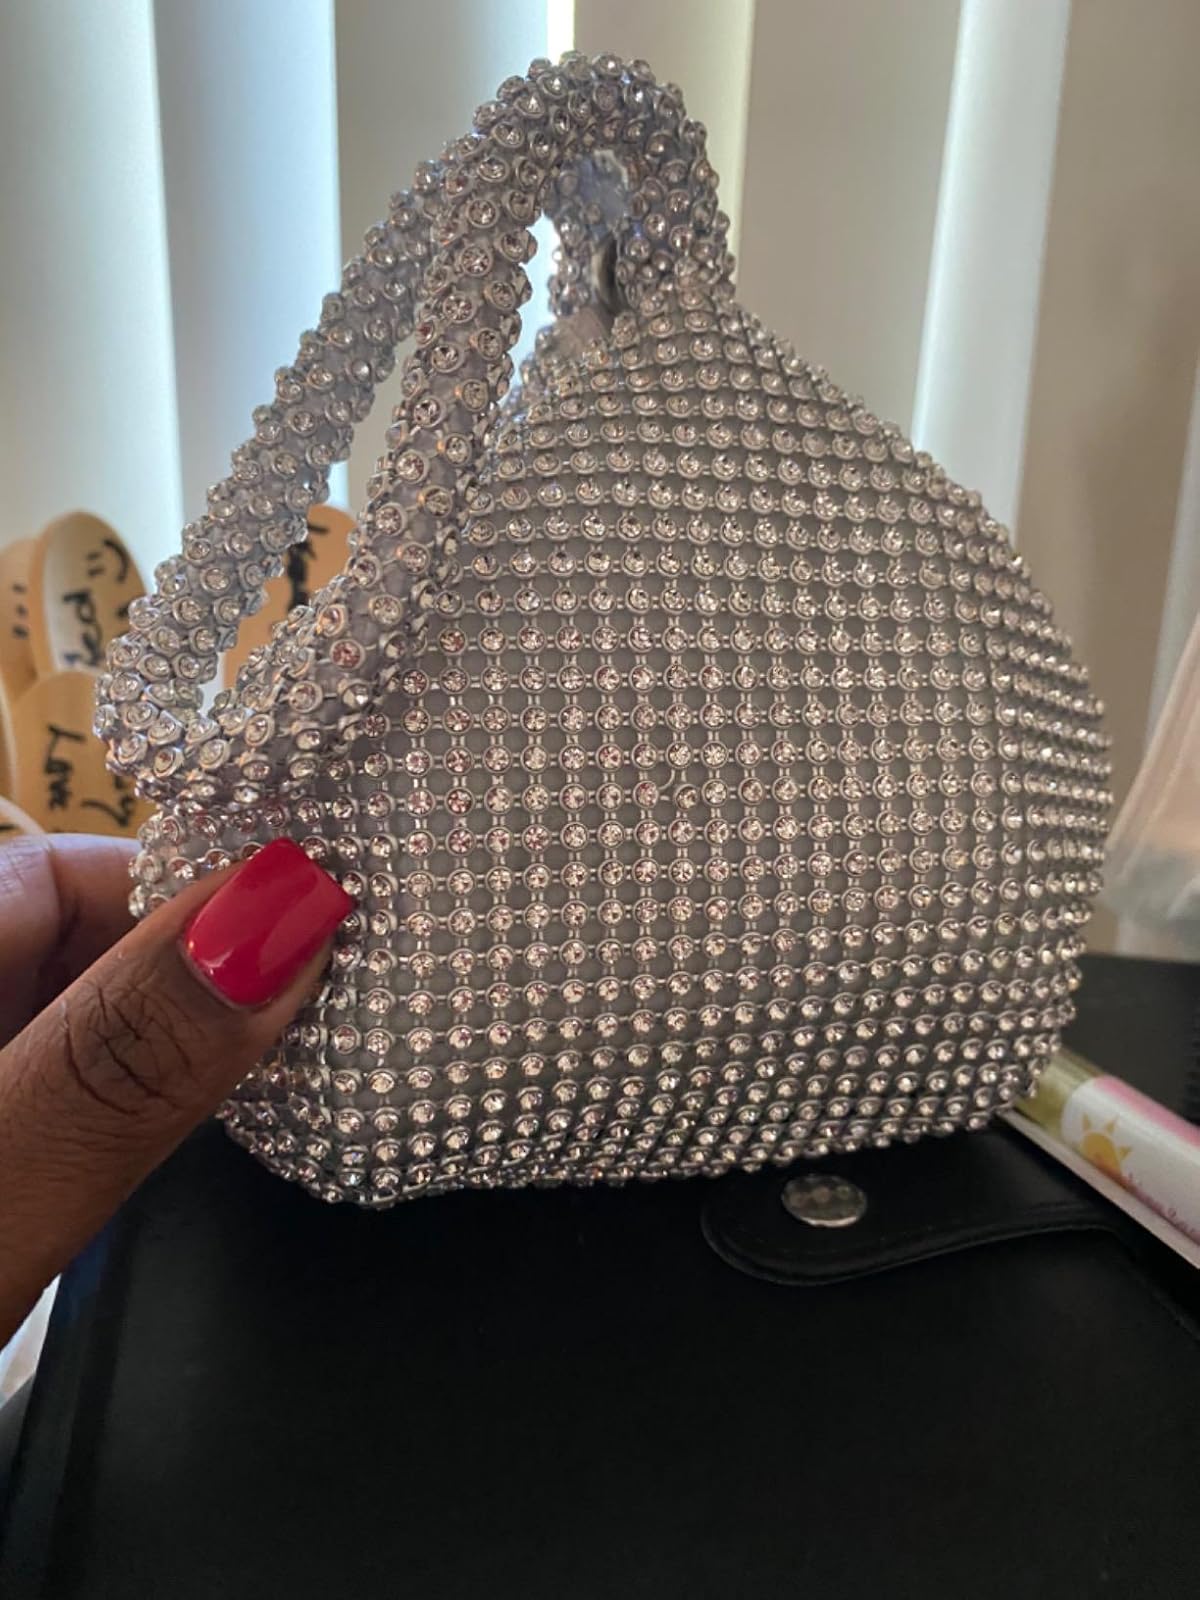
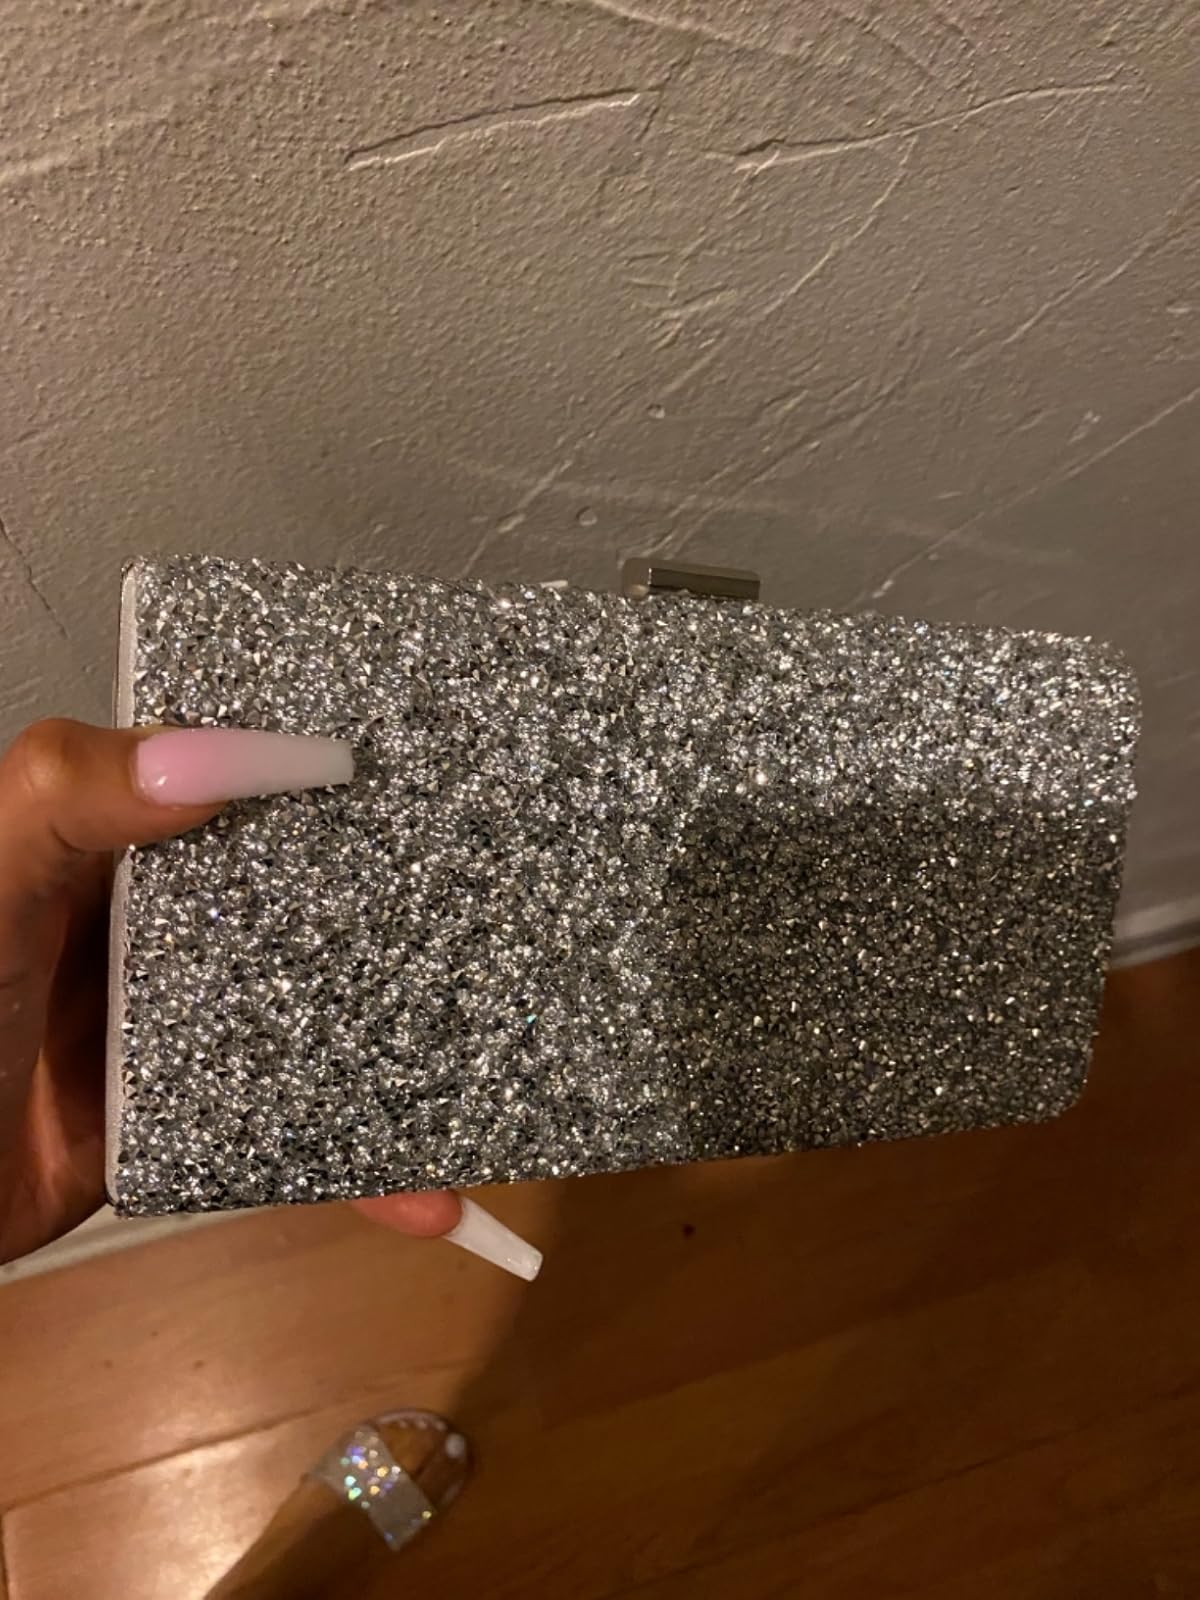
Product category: accessories_handbag
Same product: no